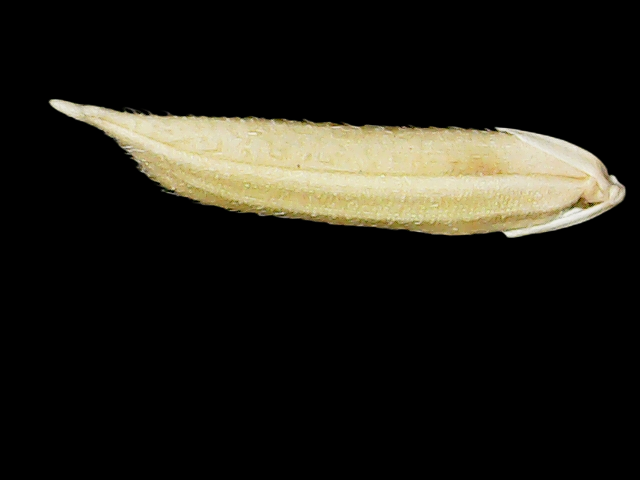
Rice variety: Binadhan25